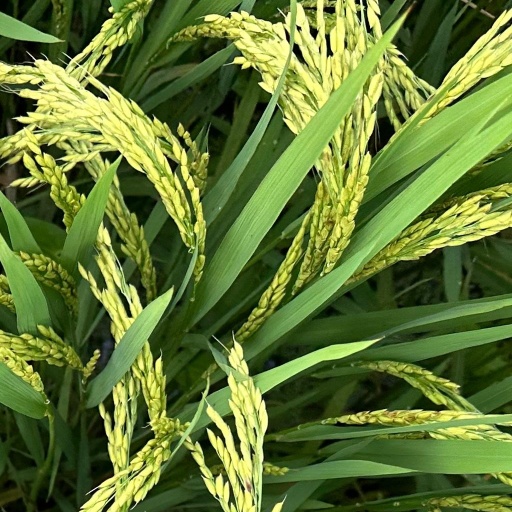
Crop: rice